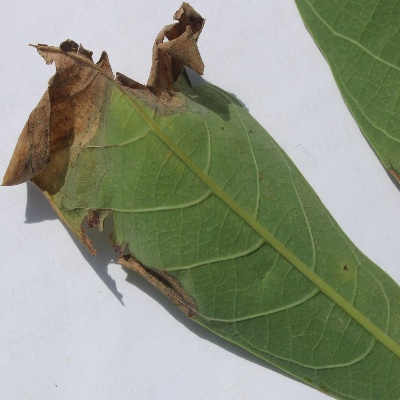
Crop: Cassava
Condition: bacterial blight